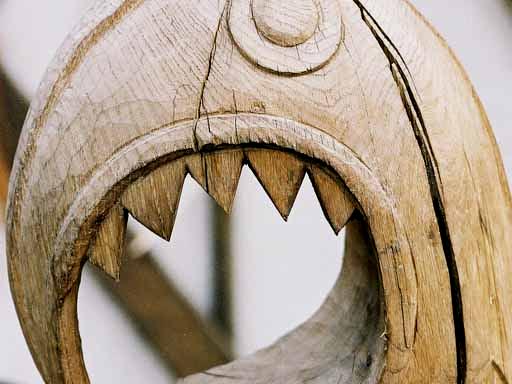
Material: wood